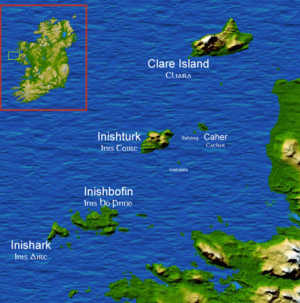
Clare Island / Turisme
Clare Island er en bjergrig ø med 136 indb. ved Irlands vestkyst. Den ligger ved indgangen til Clewbugten i County Mayo. Det højeste punkt Croaghmore ligger 461 meter over havet. Hovedsproget på øen er gælisk. Sydvest for Clare ligger den ubeboede ø Caher Island. Vestsiden af øens højderyg danner stejle klipper, som er en vigtig lokalitet for ynglende havfugle. Østsiden har lyngklædte hældninger, der er hjemsted for en række sjældne arktiske planter.